Robert the Bruce

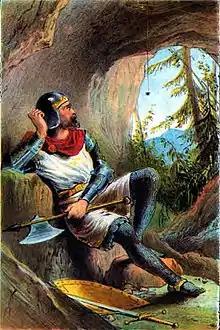
Fanciful illustration of Robert the Bruce watching a spider ("Who were the first weavers?", T. Nelson and Sons, 1885)

Robert died on 7 June 1329, at the Manor of Cardross, near Dumbarton. Apart from failing to fulfill a vow to undertake a crusade he died utterly fulfilled, in that the goal of his lifetime's struggle – untrammelled recognition of the Bruce right to the crown – had been realised, and confident that he was leaving the kingdom of Scotland safely in the hands of his most trusted lieutenant, Moray until his infant son reached adulthood. Six days after his death, to complete his triumph still further, papal bulls were issued granting the privilege of unction at the coronation of future Kings of Scots.